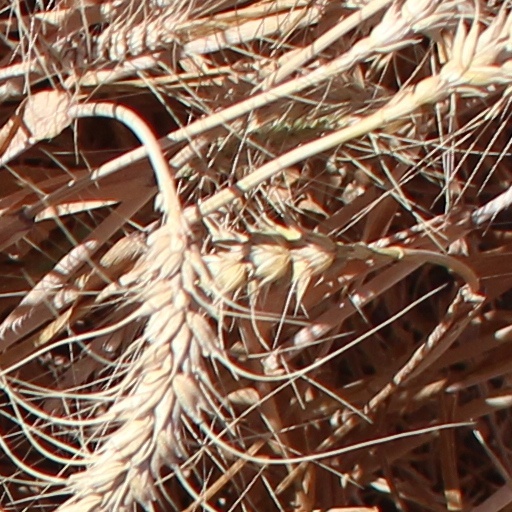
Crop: wheat